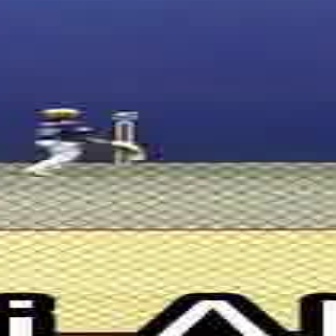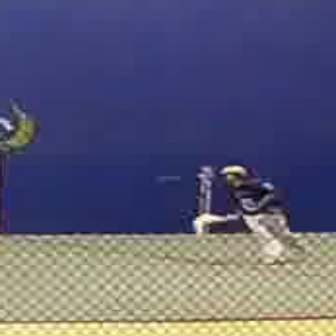
  Please identify the target specified by the bounding box [12,99,92,179] in the first image and locate it in the second image. Return the coordinates in [x_min,y_min,x_max,y_max] format.
Answer: [217,157,320,260]